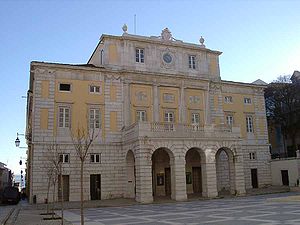
Operahuse i verden / Europa / Portugal
São Carlos main façade, Lissabon.
Operahuse i verden er opdelt efter kontinent, derefter land. I tilfælde, hvor der ikke findes et dansk navn, og hvor det ikke er oplagt at bruge navnet på originalsproget, er operahusets engelske navn anført.